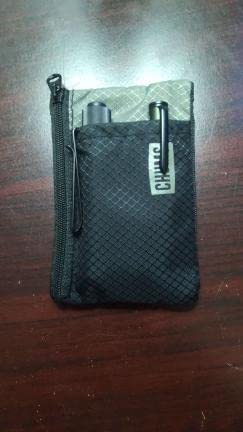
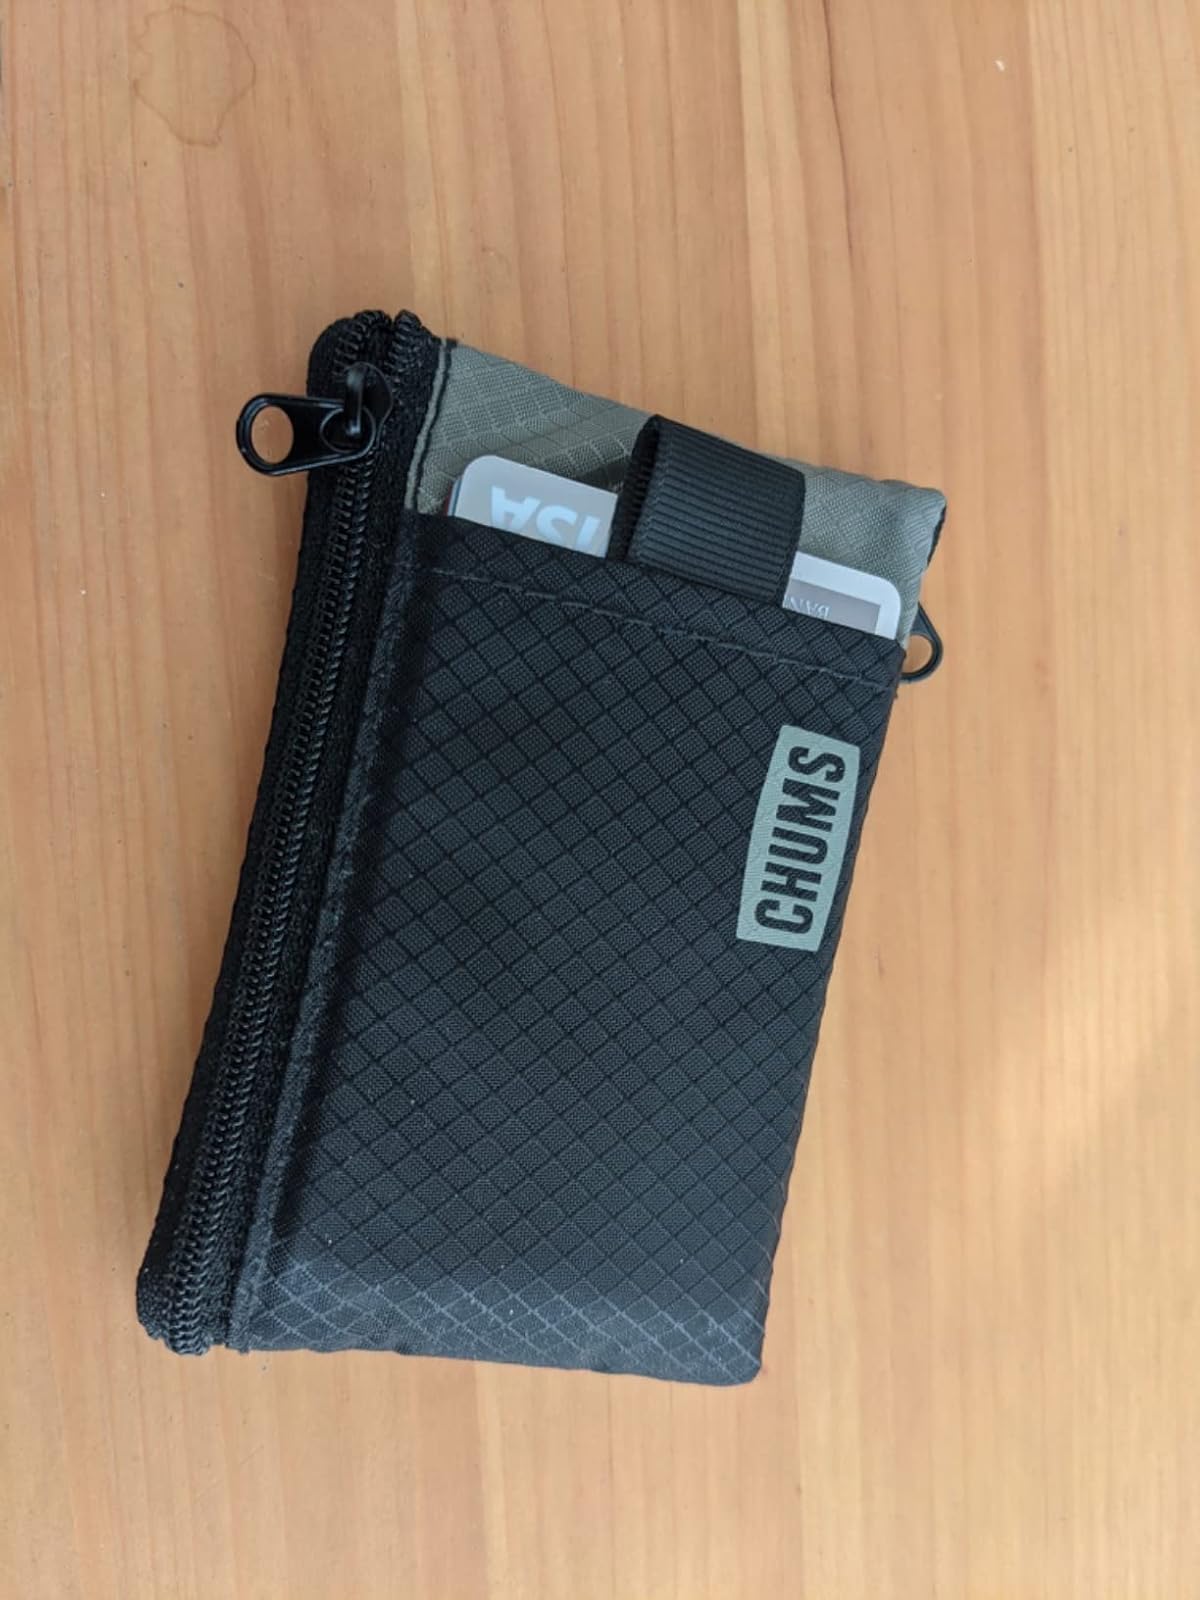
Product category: accessories_wallet
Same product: yes